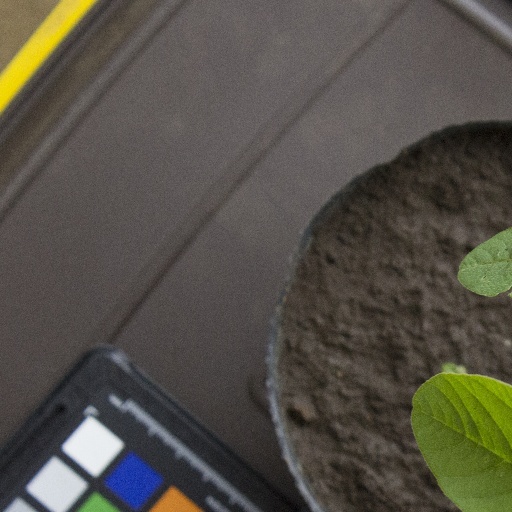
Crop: soybean